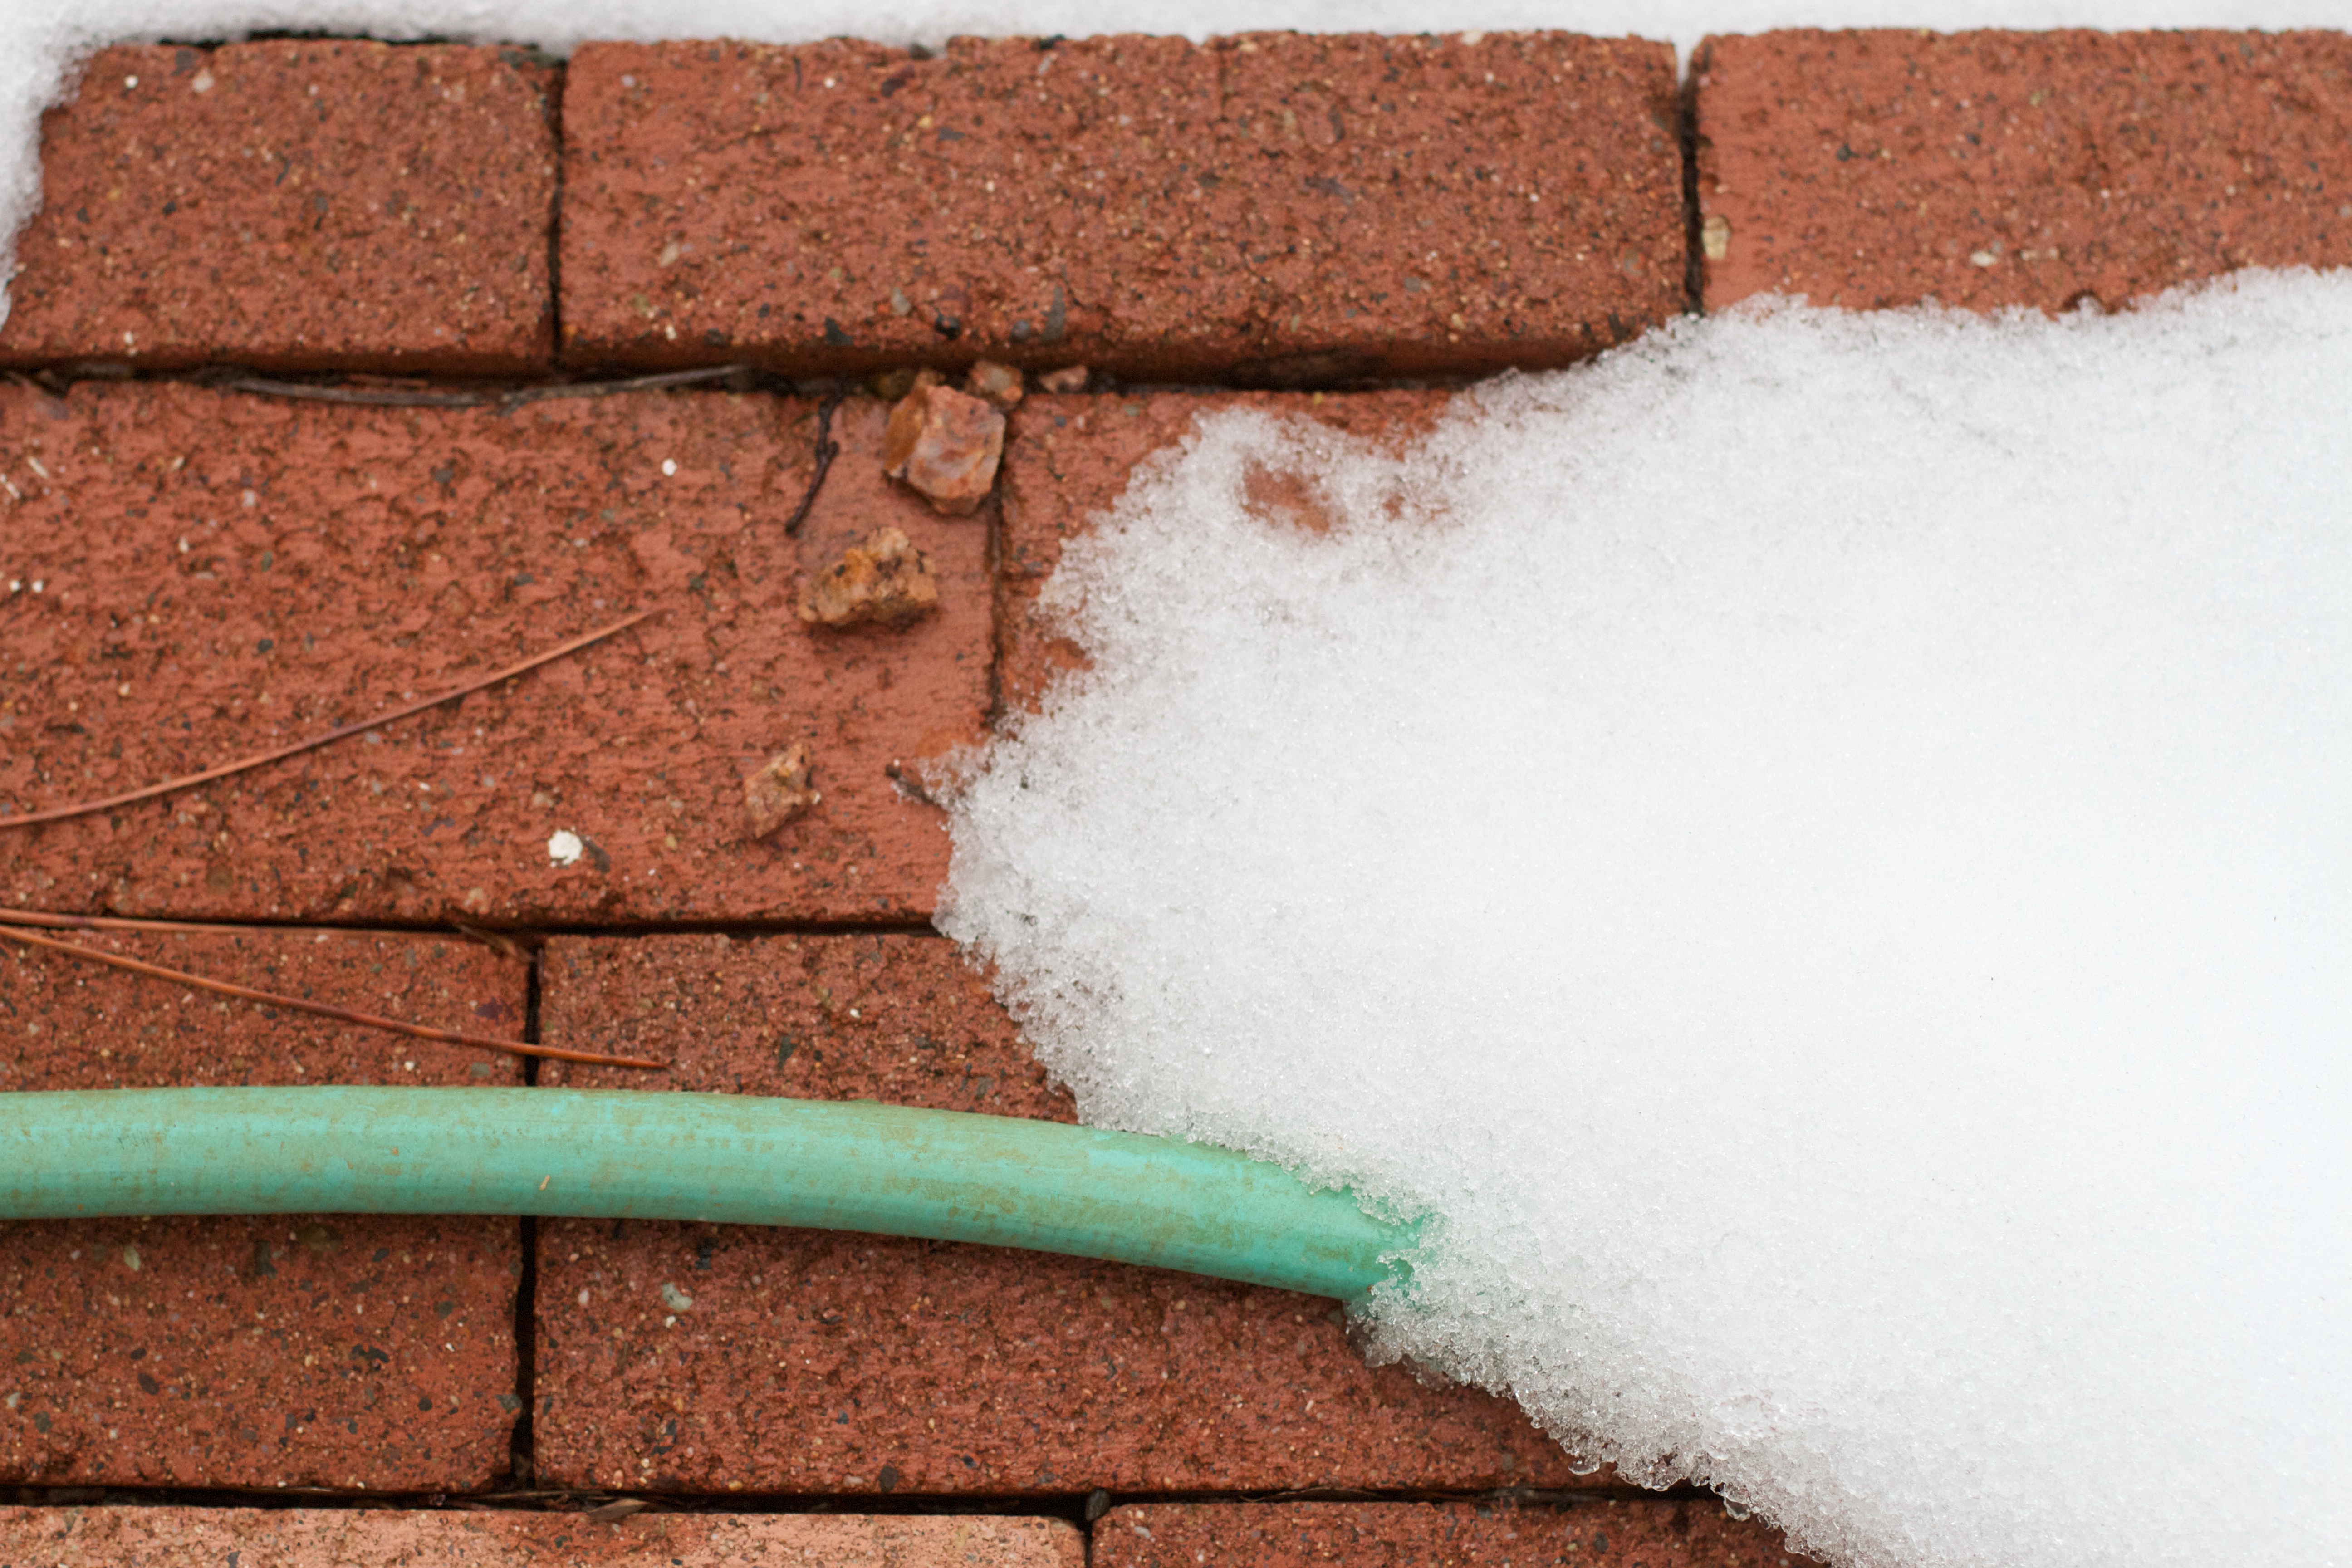
floor, soil, brick, material, flooring